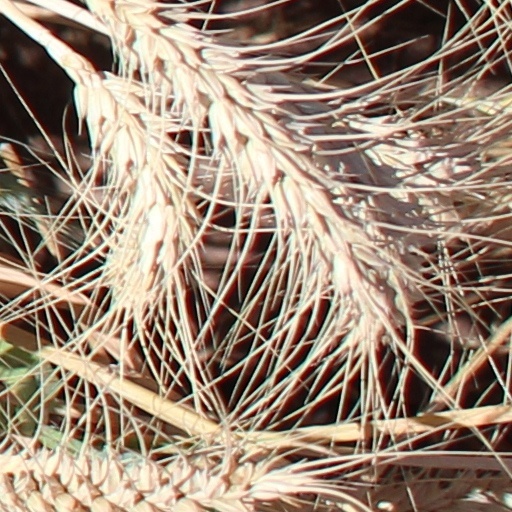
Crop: wheat